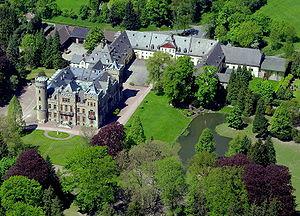
Le château de Herdringen est un château en Allemagne, situé à Herdringen en Westphalie. Il appartient aux barons de Fürstenberg et constitue l'un des châteaux néogothiques les plus importants du pays. Il a été construit de 1844 à 1853 par Ernst Friedrich Zwirner, architecte affecté à la cathédrale de Cologne.